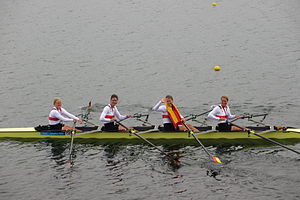
Julia Richter
Julia Richter i den tyske båd, der vandt sølv ved OL i 2012
Julia Richter er en tysk roer som har specialiseret sig i dobbeltfirer. Hun repræsenterede Tyskland under Sommer-OL 2012 i London, hvor hun vandt sølv i dobbeltfiren.